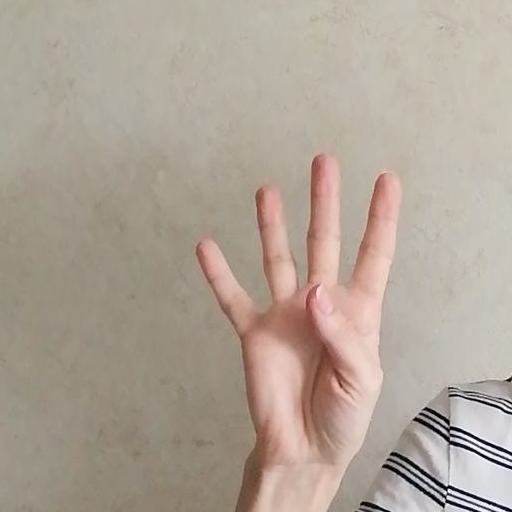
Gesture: four